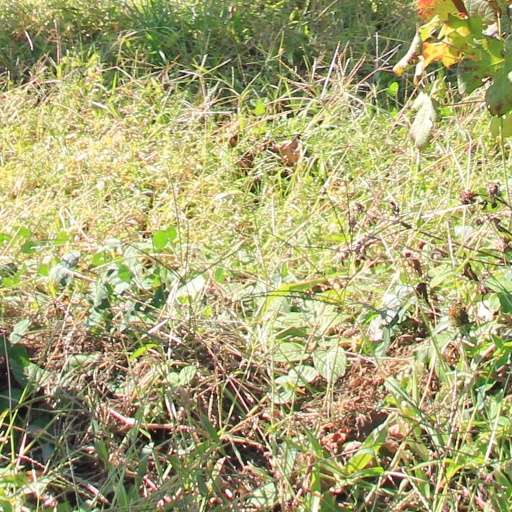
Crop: grape